Armenia and the United Nations

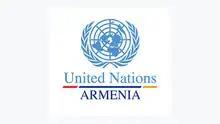
UN Office in Armenia logo

The United Nations maintains a representative office in Yerevan. In addition, UNESCO and the World Health Organization maintain offices in Yerevan. Meanwhile, the World Bank, the International Finance Corporation, and the International Monetary Fund also maintain offices in the country.